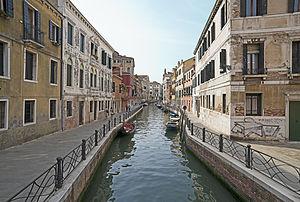
Rio Marin, vue du «
Le rio Marin est un canal de Venise dans le sestiere de Santa Croce.